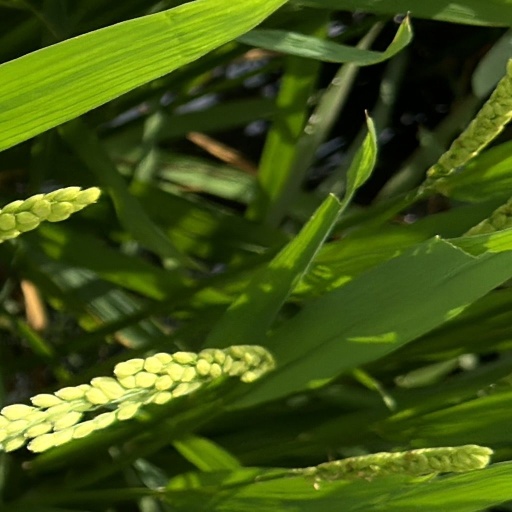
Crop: rice